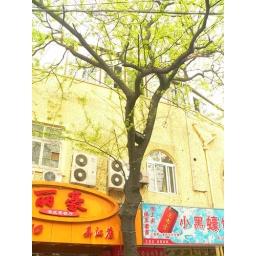
tree in spring on a busy street